Piasecki H-21

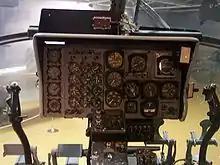
Piasecki H-21 cockpit

Piasecki Helicopter designed and successfully sold to the United States Navy a series of tandem rotor helicopters, starting with the HRP-1 of 1944. The HRP-1 was nicknamed the "flying banana" because of the upward angle of the aft fuselage, which ensured that the large rotors could not strike the fuselage in any flight attitude. The name was later applied to other Piasecki helicopters of similar design, including the H-21.